Prince George of Greece and Denmark

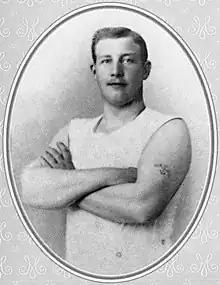
Prince George,

In 1891, George accompanied his cousin the Tsesarevich Nicholas on his voyage to Asia, and saved him from an assassination attempt in Japan, in what became known as the Ōtsu Incident by parrying a blow from the assassin's sabre with his cane.